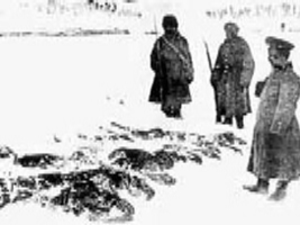
Hasan Izzet Pacha, devenu sous la République Hasan İzzet Arolat, est un militaire de l'Armée ottomane, né en 1871 à Aksaray et mort le 3 mars 1931 à Alep en Syrie mandataire. Pacha est un titre de fonction.
Pendant la période du déclin de l'Empire ottoman, le gouvernement des sultans mène, à partir de 1826, une série de réformes pour renforcer et moderniser l'armée ottomane afin de faire face aux révoltes intérieures et aux ambitions des puissances étrangères. Les réformes des Tanzimat établissent une armée permanente basée sur la conscription mais ne peuvent empêcher une série de défaites dans les guerres russo-turques et les guerres balkaniques. Allié de l'Allemagne pendant la Première guerre mondiale en Orient, il est entraîné dans sa défaite en 1918. Le refus de la capitulation entraîne la constitution d'une nouvelle armée nationale, autour de Mustafa Kemal, qui sort victorieuse de la guerre d'indépendance turque en 1922.
La bataille de Sarıkamış ou de Sarikamis ou de Sarikamish est un épisode de la campagne du Caucase, durant la Première Guerre mondiale. Elle opposa les troupes russes et ottomanes dans le nord-est de la Turquie actuelle, du 22 décembre 1914 au 17 janvier 1915 : les Ottomans, désireux de reprendre Kars, russe depuis 1877, y subirent une lourde défaite.